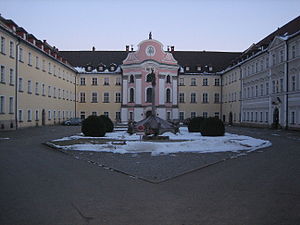
Metten
Benediktinerklosteret St. Michael i Metten
Metten er en købstad i Landkreis Deggendorf i Regierungsbezirk Niederbayern i den tyske delstat Bayern, med godt 3.300 indbyggere.